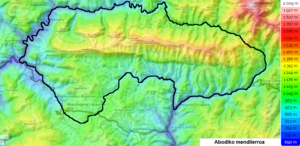
Carte topographique du massif d'Abodi. Español: Mapa topografico de la sierra de Abodi.
Le massif de l'Abodi, en espagnol Sierra de Abodi, en basque Abodiko mendilerroa, est un massif ou montagne située sur les contreforts occidentaux des Pyrénées dans la communauté forale de Navarre en Espagne.